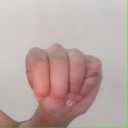
अक्षर: म